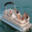
Label: ship